Columbia Aircraft Corporation

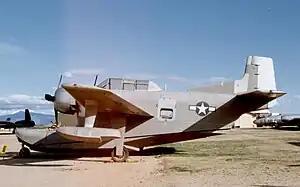
The third Columbia XJL-1 on display at the Pima Air Museum near Tucson, Arizona, in February 1993

From 1941, Columbia worked closely with Grumman Aircraft, undertaking the development and production of that company's military amphibian aircraft designs including the J2F Duck and the Columbia JL. The chief test pilot for the amphibians was noted aviator Lieutenant Johnny Miller.